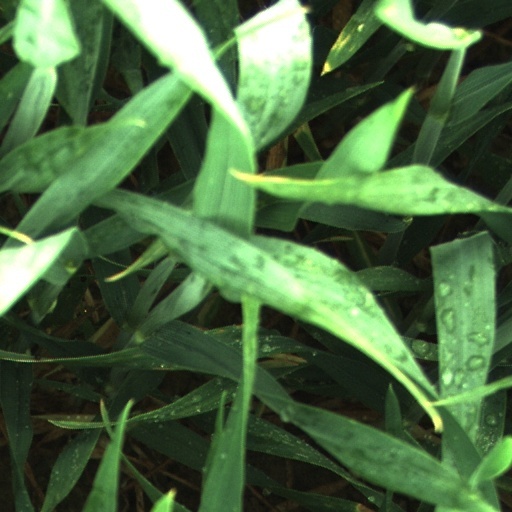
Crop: wheat